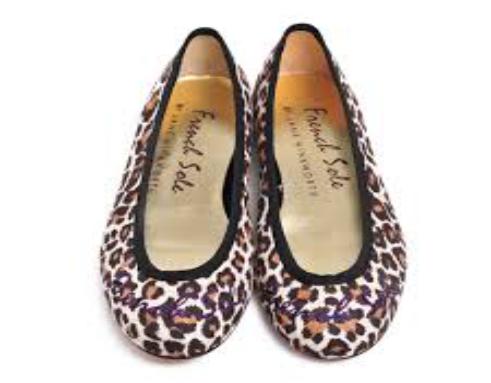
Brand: French Sole
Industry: Clothes